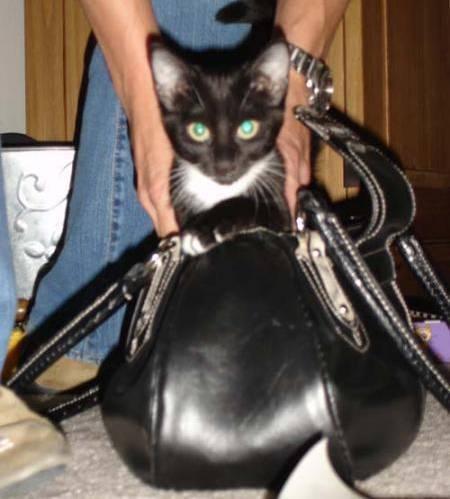
cat